Santee, California

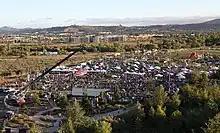
Aerial view of Santee Salutes festival in 2015

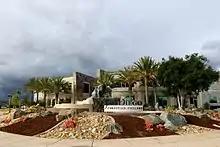
San Diego Christian College relocated to Santee in 2013.

There are nine parks in the City of Santee: